Divisional Cavalry Regiment (New Zealand)

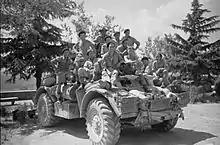
Regimental Staghound in Castiglione, 16 July 1944

On 5 June, the main part of the regiment was combined with two companies of infantry and a squadron of tanks to form Wilder Force, which was to take over the front from the 5th New Zealand Infantry Brigade. A Squadron pushed up the valley and Wilder Force advanced behind, through Balsorano. After the Axis retreated to their next line of defence, the New Zealand Division withdrew to Arce for training. The regiment moved forward again on 10 July, advancing to Cortona on 11–12 July. B Squadron was transferred to 6th New Zealand Infantry Brigade and sent forward to Castiglion Fiorentino to clear the road between Castiglion and Palazzo del Pero. The road was opened by the 6th Armoured Division, and the crossroads on Route 73 was reached on 15 July. The New Zealand Division moved to capture Florence; the regiment advanced west to Siena and then turned north to Castellina. A Squadron supported the 23rd and 28th Battalions advancing on San Casciano and the remainder of the regiment arrived at San Donato by 22 July. Two days later, C Squadron combined with A Squadron of the 19th Armoured Brigade, No. 2 Company of the 22nd Battalion and 1st Troop of the 31st Anti-tank Battery to form "Armcav". The force advanced on 25 July, taking Fabbrica and advancing toward Bibbione. Bibbione was taken despite determined opposition the next day and the other two squadrons supported the Maori Battalion. "Armcav" was disbanded on 27 July and C Squadron remained under the command of the 4th Armoured Brigade.